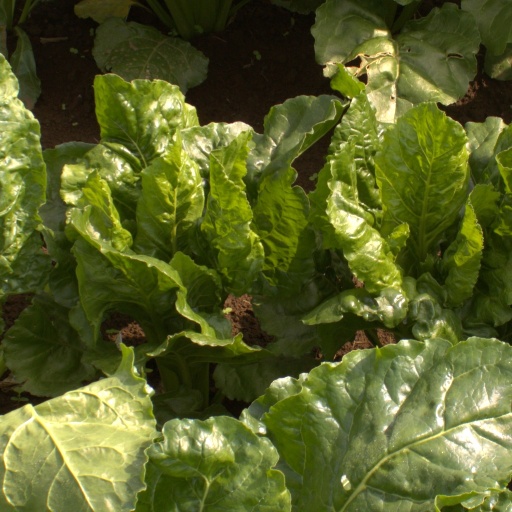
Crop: sugar beet